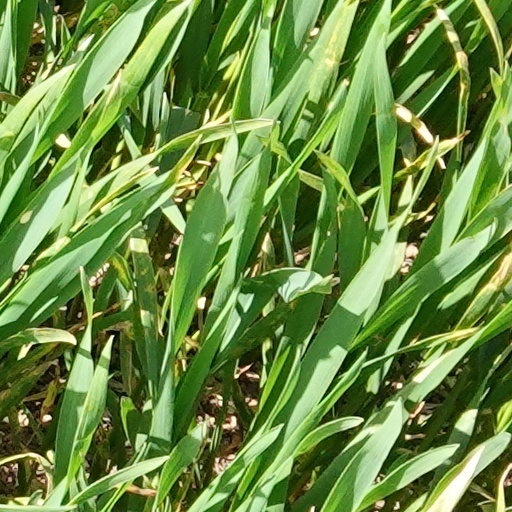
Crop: wheat